Terry Gardiner

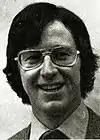
Terry Lewis Gardiner in 1977

Gardiner was born on August 12, 1950, in Ketchikan, Alaska. His parents, Herb and Helen Gardiner, moved to Ketchikan in 1947. Herb worked at Fidalgo Island Packing, later a part of Trident Seafoods, and later at a pulp mill. Helen was a homemaker.